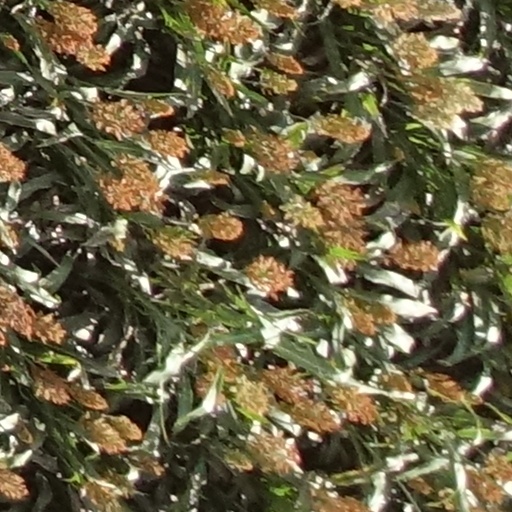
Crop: sorghum